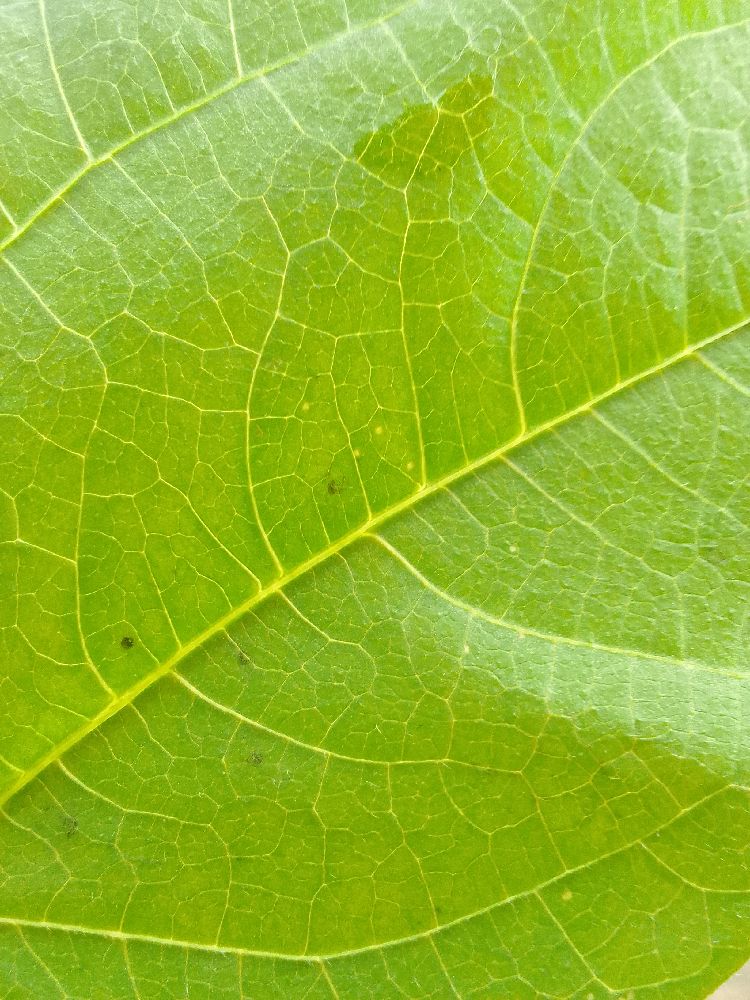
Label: healthy